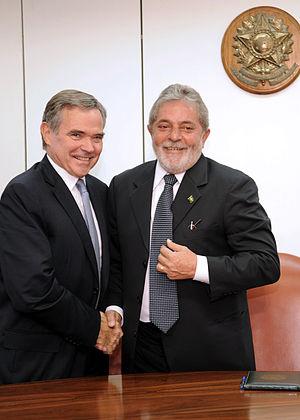
Bernard Accoyer et Lula Português: Brasília - Presidente Lula recebe em audiência o presidente da Assembleia Nacional da França, Bernard Accoyer.
Bernard Accoyer, né le 12 août 1945 à Lyon, est un homme d'État français. Il est président de l'Assemblée nationale de 2007 à 2012.